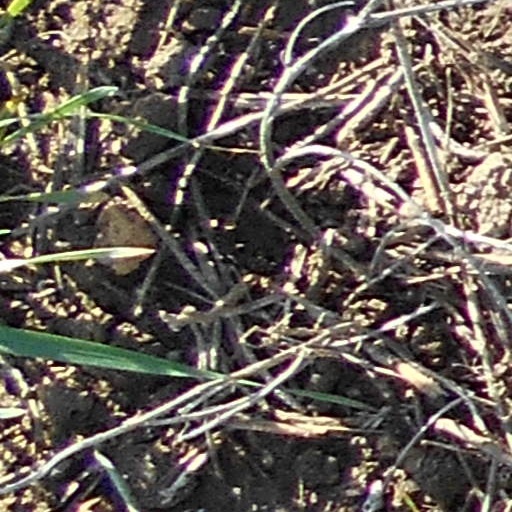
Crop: wheat